Port Dickson

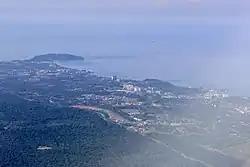
Aerial view of the southern suburbs of Port Dickson: Si Rusa, Sunggala, and Teluk Kemang. The peninsula of Tanjung Tuan (an exclave of Malacca) can be seen in the distance.

Port Dickson used to produce charcoal and was therefore called Arang (Malay: "charcoal"). It was later developed as a small port by the British during the Straits Settlements period. Historically, what is today Port Dickson and nearby Lukut were part of the "luak" (chiefdom) of Kelang, one of the original nine that formed the first iteration of Negeri Sembilan in 1773. By the early 1800s, it had become part of Selangor. On 30 July 1880, a meeting was held in Singapore between Abdul Samad of Selangor (then sultan of Selangor), Raja Bot (the ruler of Lukut district), Dato' Kelana of Sungai Ujong, as well as the British, in which Selangor ceded the district of Lukut to Sungai Ujong (which later became the modern-day Negeri Sembilan).